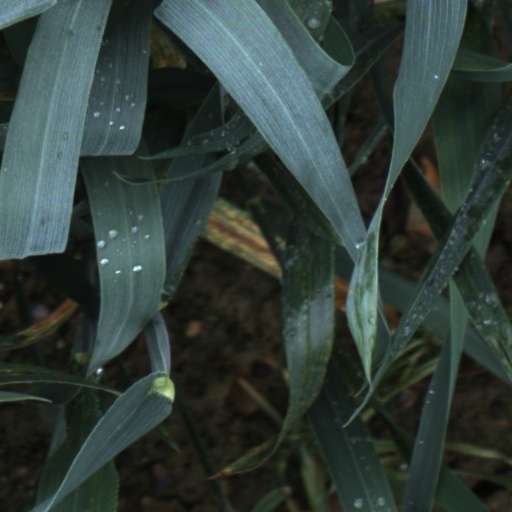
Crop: wheat